Information centre hypothesis

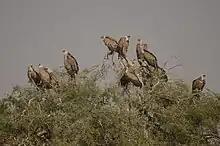
Griffon vultures in a communal roost

The information centre hypothesis (ICH) is a theory that states bird species live in communal roosts primarily for the advantage of gaining information from others in the community regarding the location of unevenly distributed food resources. This hypothesis was first proposed by Peter Ward and Israeli biologist Amotz Zahavi (1973). They stated that birds join assemblages in order to gain information about food resources and increase foraging efficiency. Using this strategy would allow unsuccessful birds to return to the population and gain information, often by observing behavioural differences in successful birds. Following the exchange of knowledge, the unsuccessful individuals then follow those deemed successful back to the resource location.